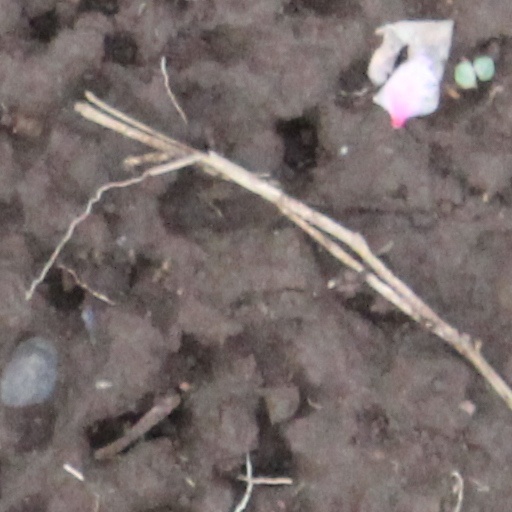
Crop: wheat